Cham Albanians

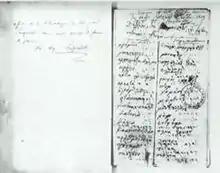
Page from the dictionary of Markos Botsaris

Chams living today in Albania are overwhelmingly Muslim, but it is difficult to estimate their current religious affiliation: the former Communist regime had proclaimed the country "the only atheistic state in the world", and even after its fall, the majority of the population self-declared agnostic, or irreligious. Current estimates conclude that this applies to a majority of Albanians, with 65–70 per cent of the population not adhering to any religion. Conversely, in Greece and Turkey almost all of Chams adhere to their country's respective prevailing religion.